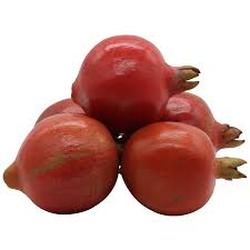
Label: Pomegranate